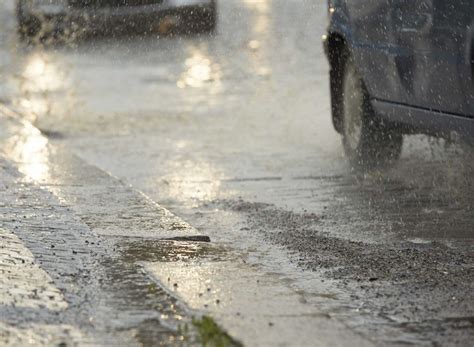
Weather: rain or strom